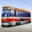
Label: streetcar